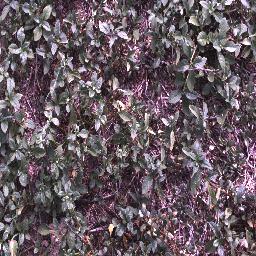
Label: negative